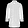
Label: Coat